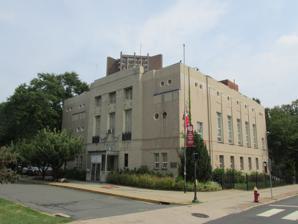
Building: Polish National Home (Hartford, Connecticut)
Country: United States of America
Year built: 1930
United States historic place Polish National Home U.S. National Register of Historic Places Show map of Connecticut Show map of the United States Location 60 Charter Oak Ave., Hartford, Connecticut Coordinates 41°45′33″N 72°40′18″W / 41.75917°N 72.67167°W / 41.75917; -72.67167 Area 1 acre (0.40 ha) Built 1930 ( 1930 ) Architect Ludorf, Henry F. Architectural style Art Deco NRHP reference No. 83003566 Added to NRHP October 20, 1983 The Polish National Home is an ethnic community support organization in Hartford, Connecticut .  Its facilities are located at 60 Charter Oak Avenue, south of downtown Hartford, in an architecturally distinctive Art Deco building.  It was built in 1930 to a design by Polish-American architect Henry Ludorf, and was listed on the National Register of Historic Places in 1983. History Polish immigrants began settling on Hartford southeast side as early as 1889, and the area soon developed as an ethnic enclave.  The Roman Catholic Church of Sts Cyril and Methodius was established in 1902 as an early focus of the community.  A number of social support organizations were also established, to lend assistance to arriving immigrants and provide mutual assistance.  In 1917 the Polish National Corporation was founded as an umbrella for these efforts.  In 1918, after the church moved to a new building, it occupied the church's old building.  This organization changed its name to the Polish National Home Corporation in 1927, and solicited plans from Polish-American architects for construction of a new home.  This project was awarded to Henry Ludorf, and the present edifice was built with funds raised from the local Polish community.  It was dedicated in 1930, and  served as a focal point for local Polish cultural events. A small, rather inconspicuous plaque displays the high water mark of the Flood of 1936. On December 30, 2022, the Polish National Home building was sold to For His Glory Church Ministries. Architecture Architecturally, the Home's building is a distinctive local example of Art Deco architecture.  Its facades facing Charter Oak Avenue and Governor Street are finished in buff brick, with a central projecting entry section of ashlar concrete block.  Eagle crests (the eagle being a symbol of Polish identity) are found above the entrance, and in panels above the windows in the projecting section. Stylized piers with Art Deco capitals separate the main windows on the Governor Street facade, and both facades have small octagonal windows placed at several levels.  The octagonal pattern is repeated in the interior fixtures of the hall, which are also part of Ludorf's original design.  The interior space is organized with a banquet hall, bar, and kitchen on the ground floor, and a large auditorium space on the second level. See also National Register of Historic Places listings in Hartford, Connecticut References